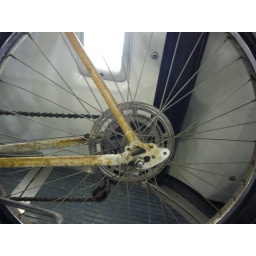
Saw this old bike on the train one night. Looks like it's been around the block a few times.